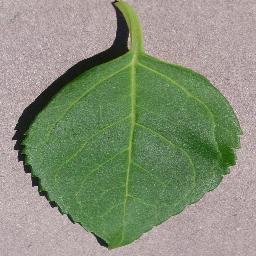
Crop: cherry
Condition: (including_sour)_healthy